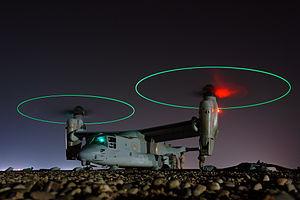
Des membres d'équipage ravitaillent en carburant un Boeing-Bell V-22 Osprey avant une mission nocturne dans le centre de l'Irak.